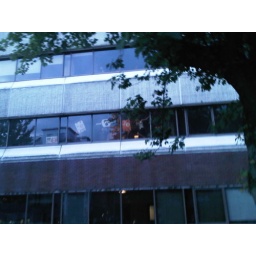
Girls in the window of manchester's bbc radio building